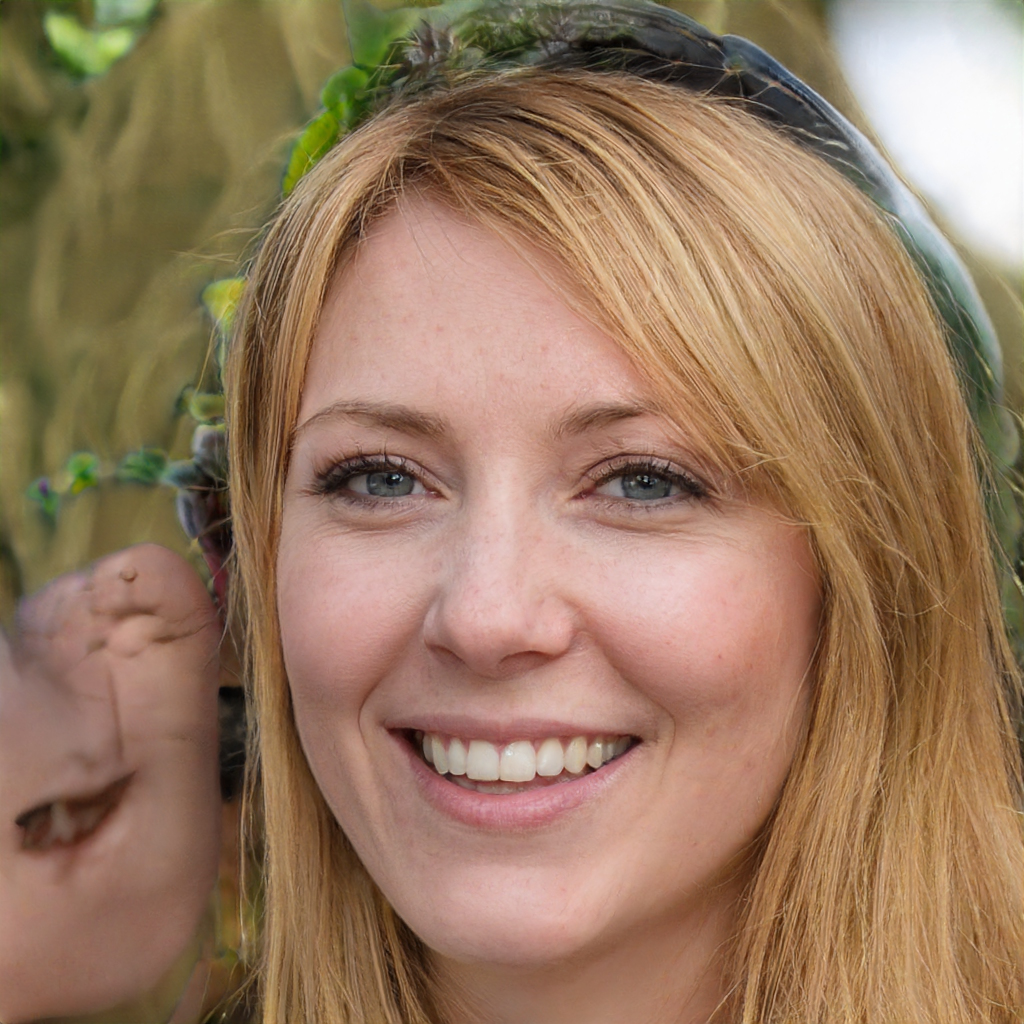
Gender: Female